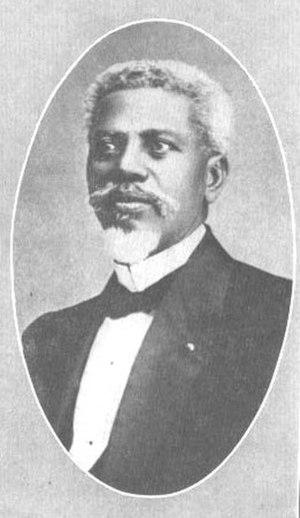
Joseph Laroche, de son nom complet : Joseph Philippe Lemercier Laroche, ingénieur haïtien né dans la ville du Cap-Haïtien le 26 mai 1886, est le seul passager noir à bord du mythique Titanic qui a coulé dans la nuit du 14 au 15 avril 1912.
Louise Laroche, née le 2 juillet 1910 à Paris et morte 28 janvier 1998 dans la même ville, est l'une des dernières rescapées du naufrage du Titanic à être morte. Sa sœur, son père et elle sont célèbres pour avoir été les seules personnes noires à bord du paquebot. Elle est en effet née en France de l'union d'un Haïtien et d'une Française. En 1912, la famille décide de quitter le pays pour rejoindre Haïti afin de fuir les discriminations dont est victime le père.
Cet article liste les chefs d’État haïtiens —